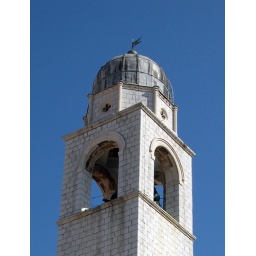
On the hour, inside the clock tower these little men march in a circle!